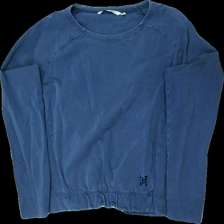
View: front
Type: Sweater
Category: Ladies
Brand: Not in the list
Brand text on label: House of lola
Colors: Blue
Material: 100% bomull
Pattern: Embroidered
Cut: C-collar
Size: S
Season: All
Damage: smutsigt
Damage location: top center
Damage 2: urtvättat
Damage 2 location: middle center
Damage 3: urtvättat
Damage 3 location: bottom center
Price range: <50
Recommended usage: Export
Description: sweater
Comment: urtvättad